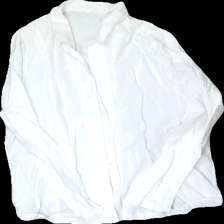
View: front
Type: Shirt
Category: Ladies
Brand: Missing
Colors: White
Material: 100% cotton
Stains: Minor
Price range: 100-150
Recommended usage: Reuse